Volotovo Church

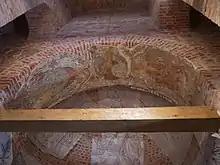
The frescoes of the altar part

The chronicles mention that in 1363 a part of the church was painted, but presumably the frescoes in rest of the interior were created later, around 1380. The whole interior of the church was covered by frescoes, which was common for that time, but almost all fully painted churches were eventually destroyed or lost the original frescoes, and so far the only intact church with the fully painted interior is preserved in the Ferapontov Monastery. The Volotovo frescoes were extensively studied, and black and white photographs of every detail, as well as coloured copies, survived and considerably simplified the restoration. In 1977, the frescoes became the subject of a book of Mikhail Alpatov.